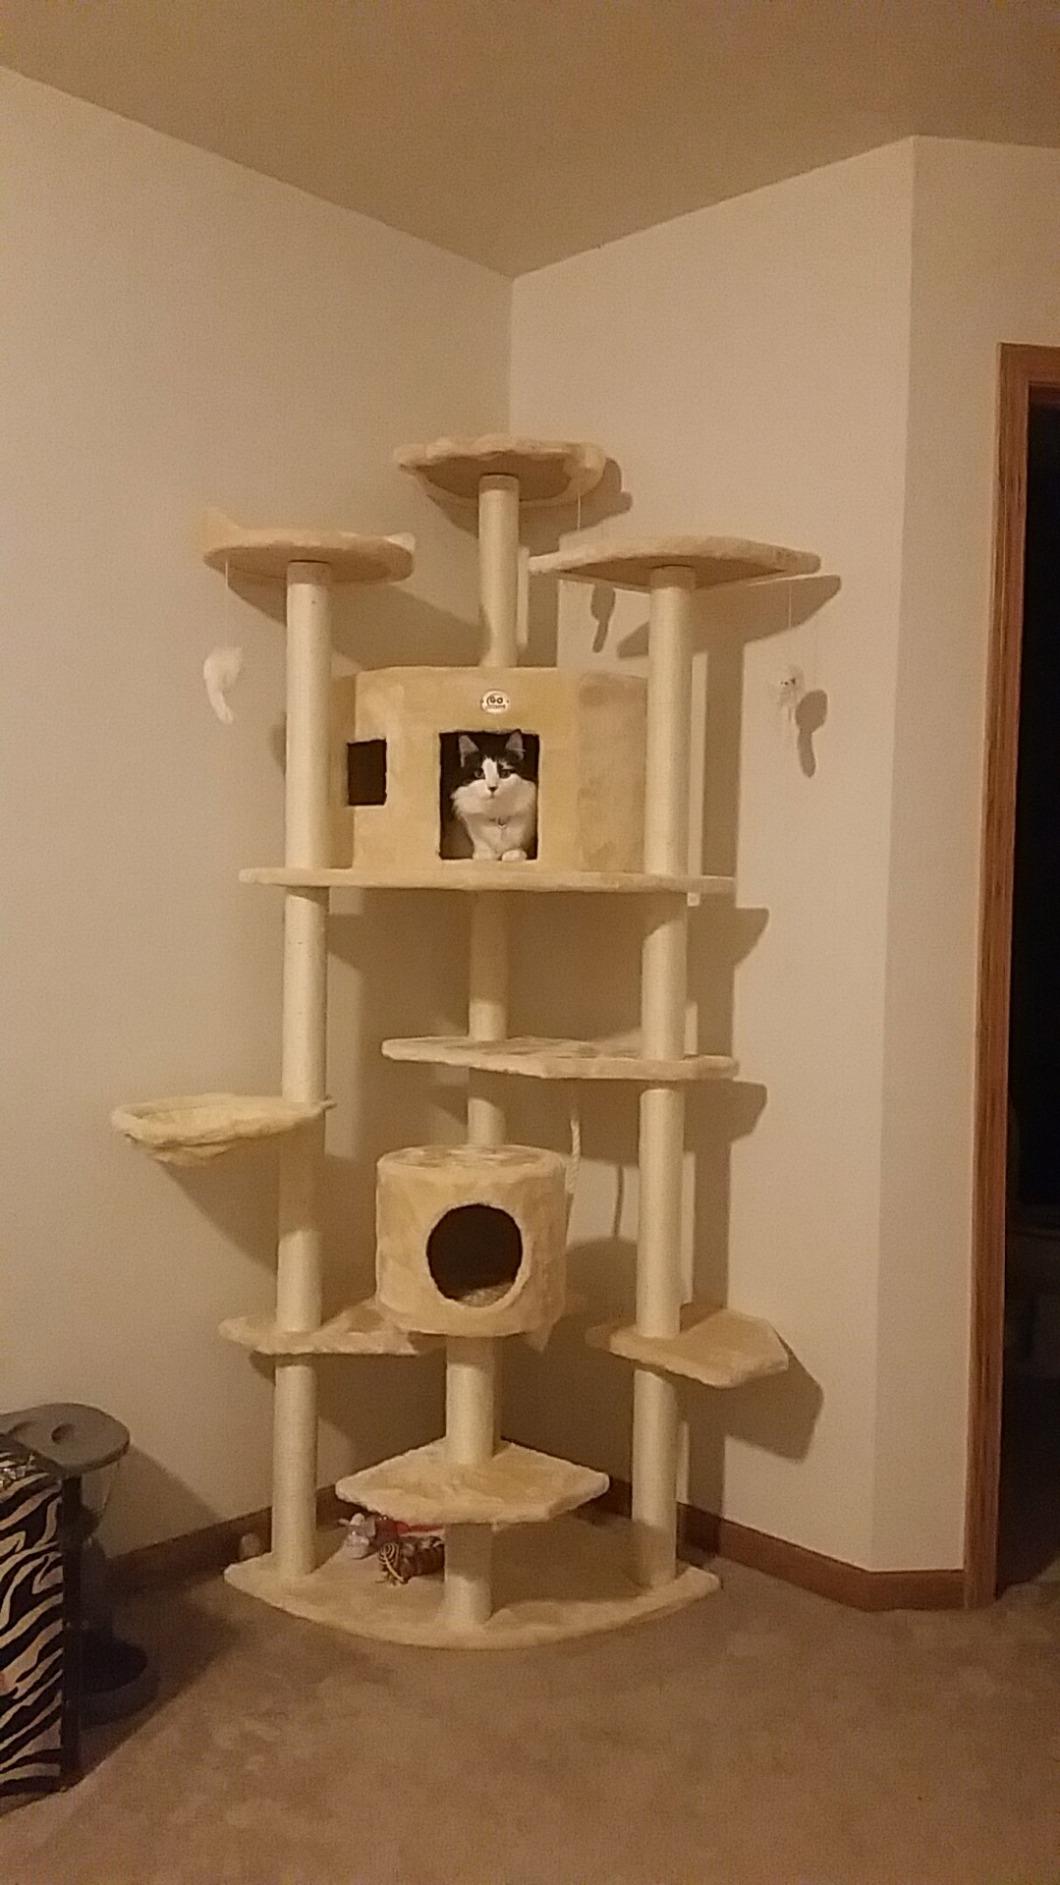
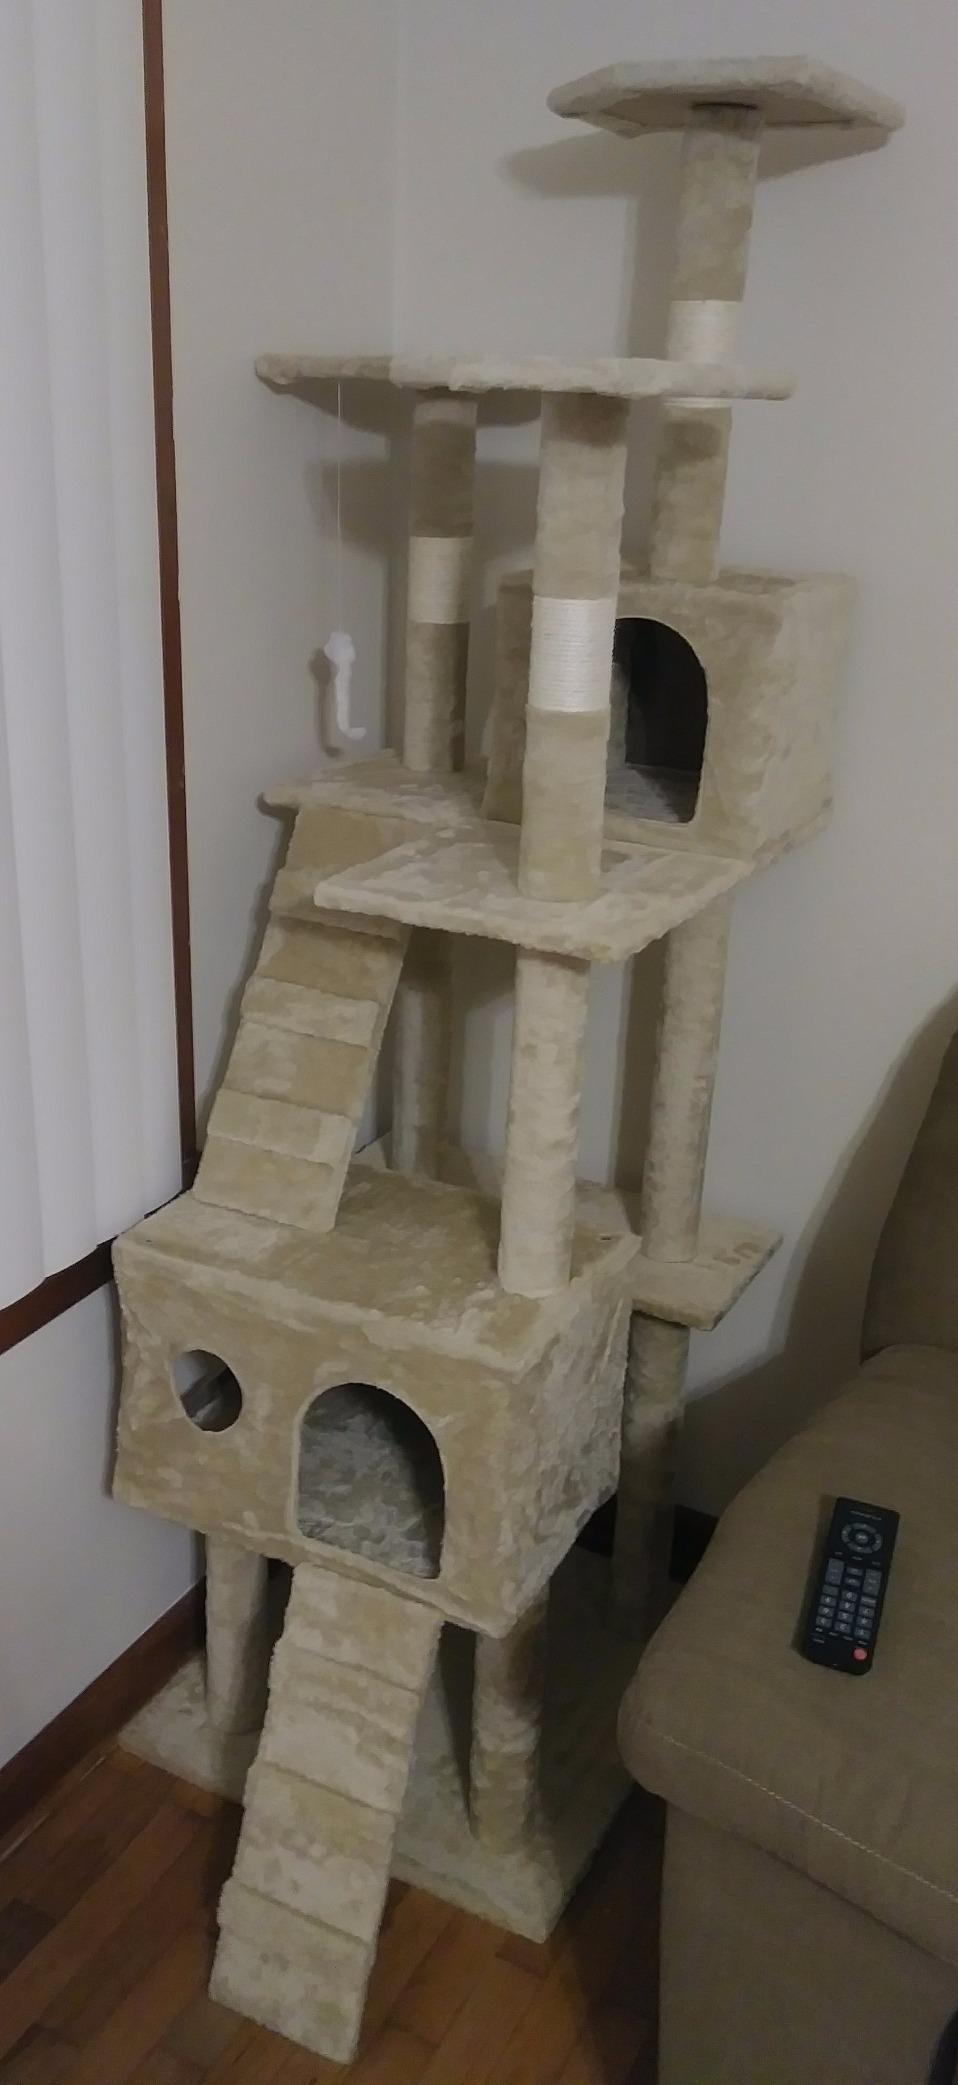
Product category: items_cat tree
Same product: no